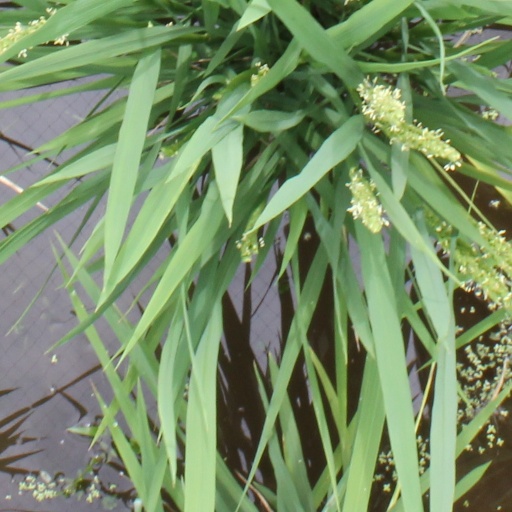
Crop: rice